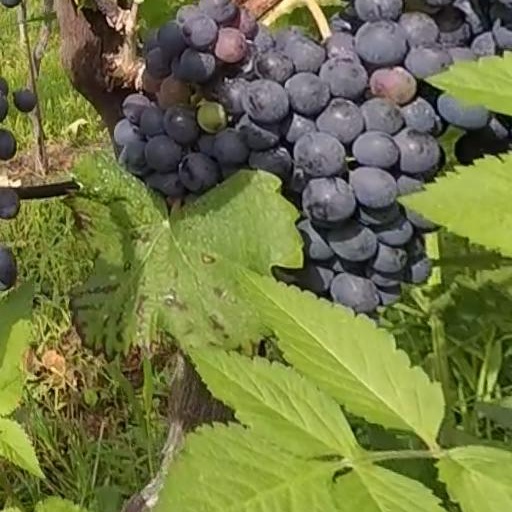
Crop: grape